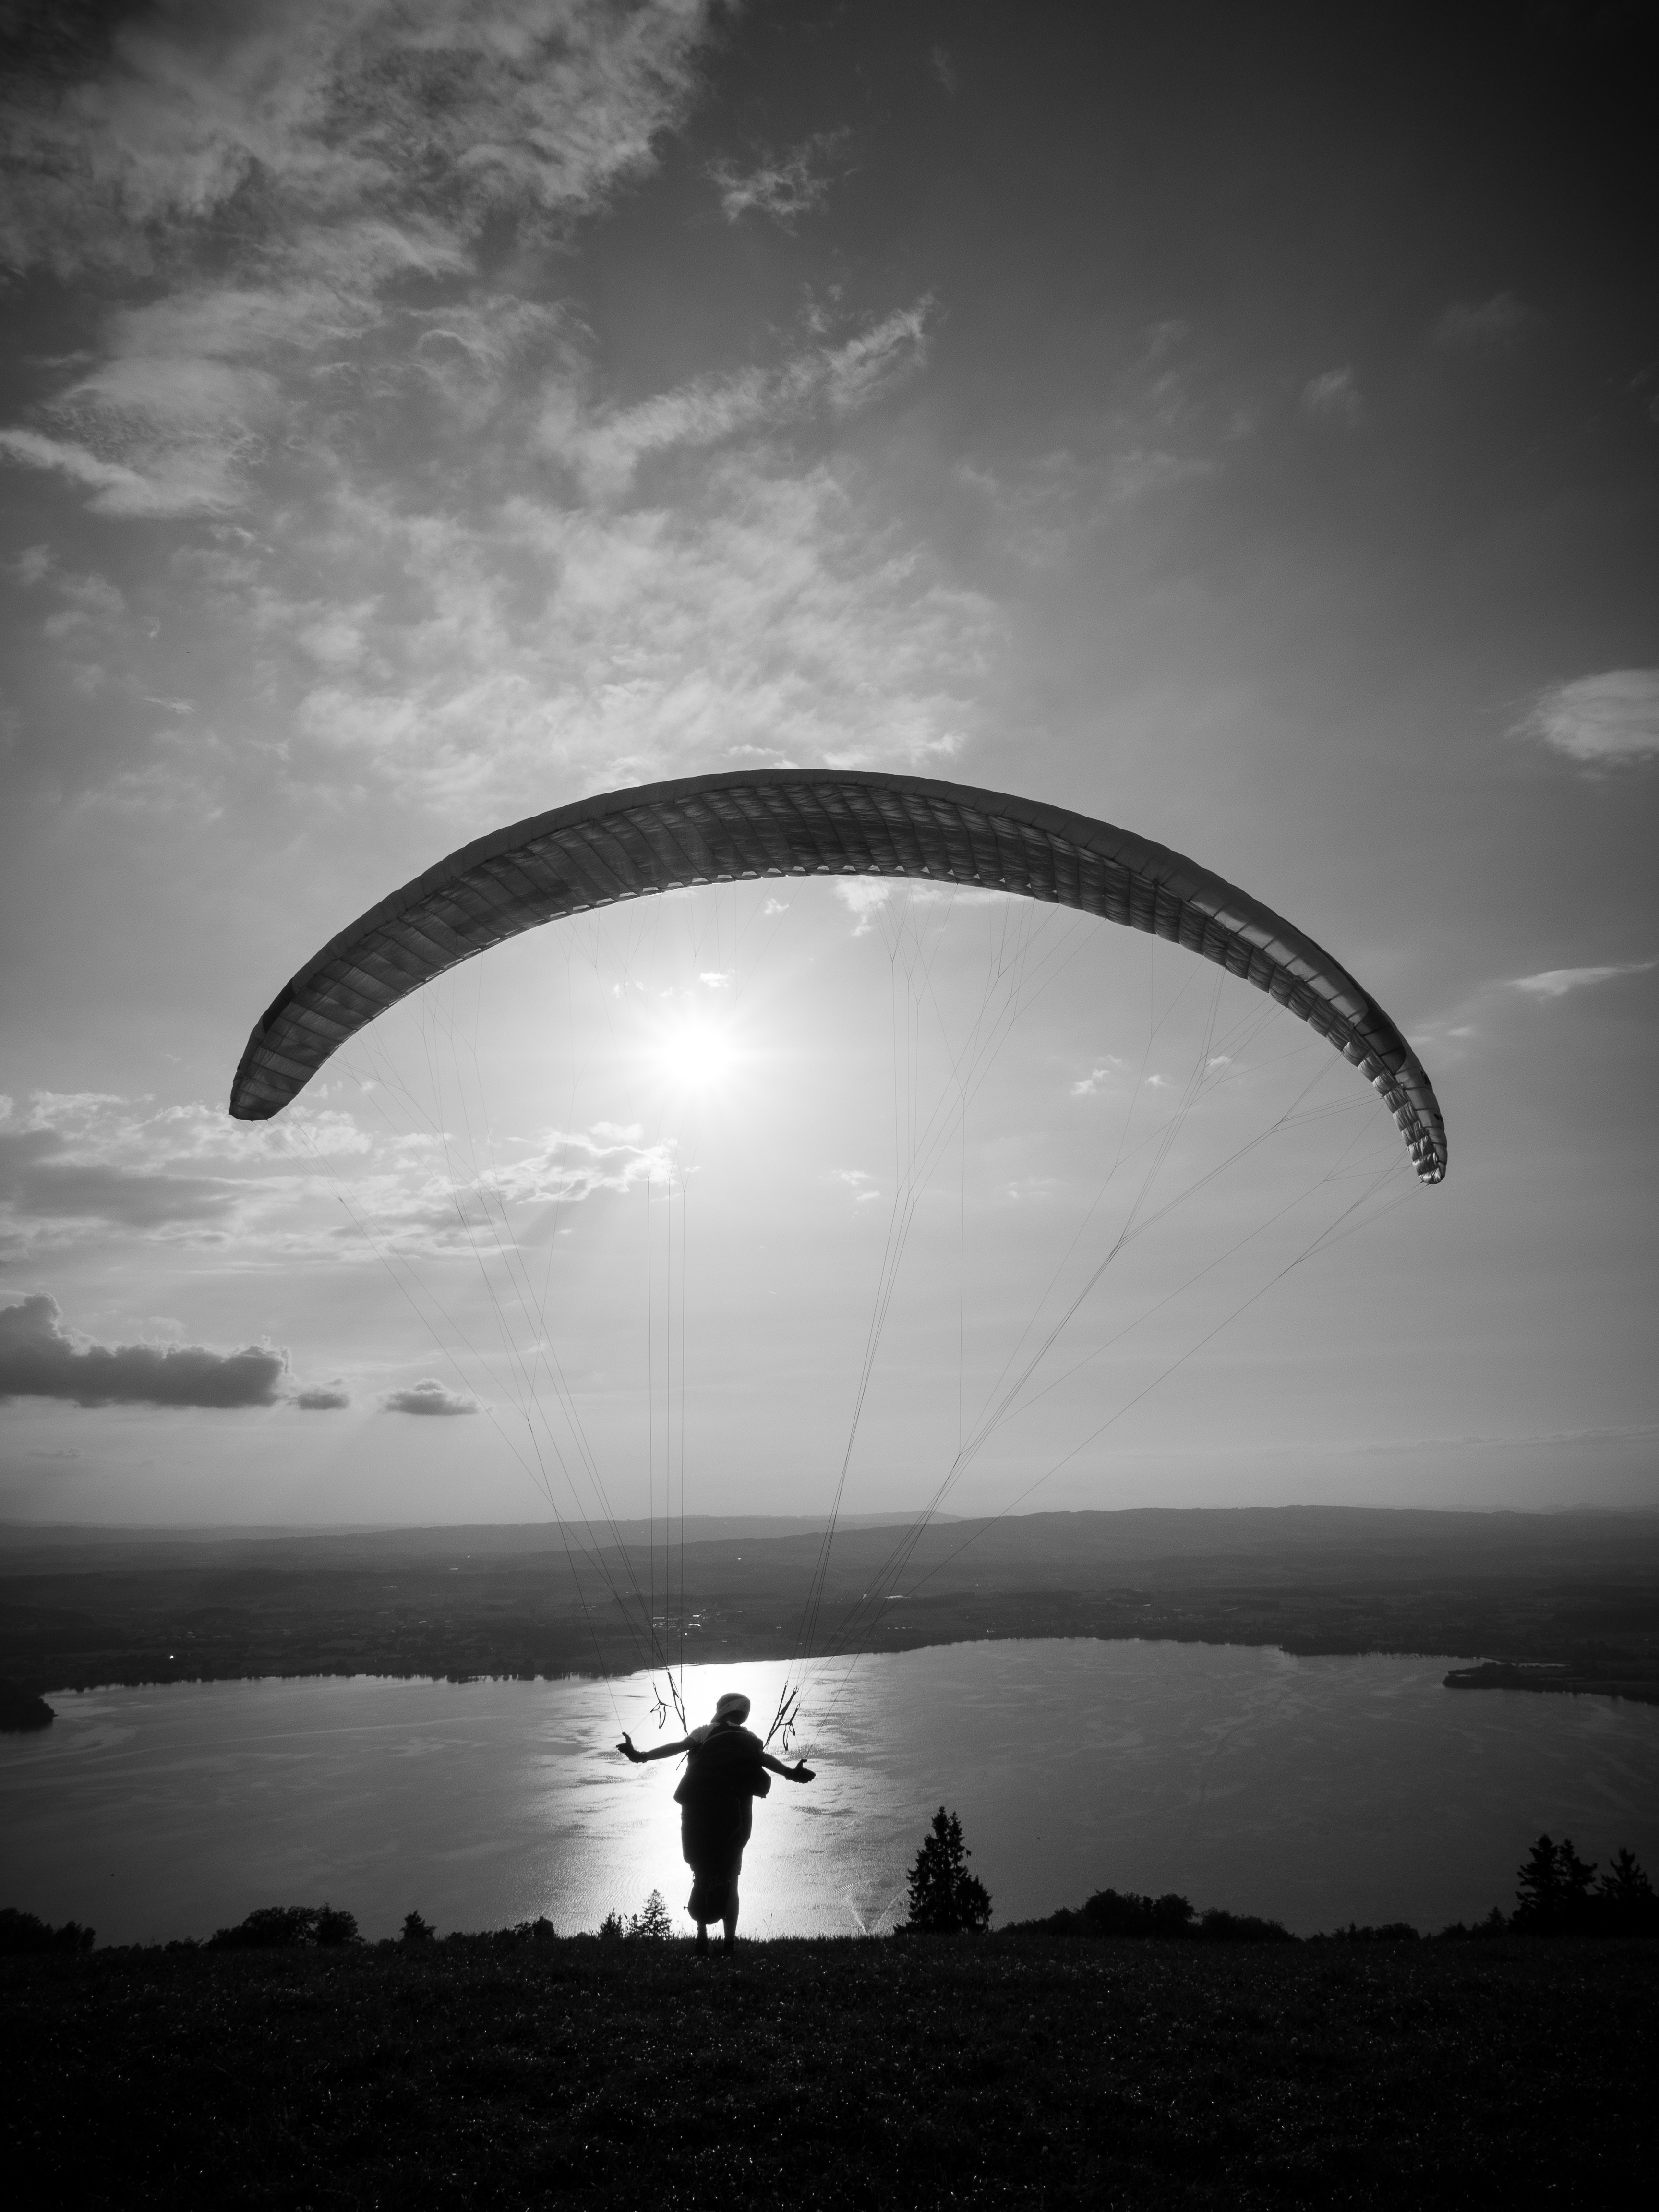
horizon, silhouette, wing, light, cloud, black and white, sky, night, darkness, black, monochrome, moon, moonlight, crescent, meteorological phenomenon, monochrome photography, atmosphere of earth